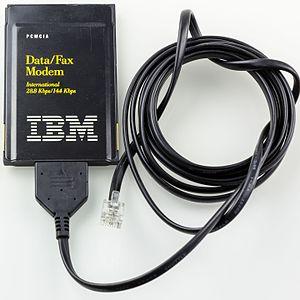
PCMCIA, ou PC Card, est un format de carte d'extension ultra-plat, destiné aux ordinateurs portables et à d'autres périphériques.
Le modem, est un périphérique servant à communiquer avec des utilisateurs distants par l'intermédiaire d'un réseau analogique. Il permet par exemple de se connecter à Internet.